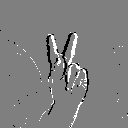
ASL letter: k